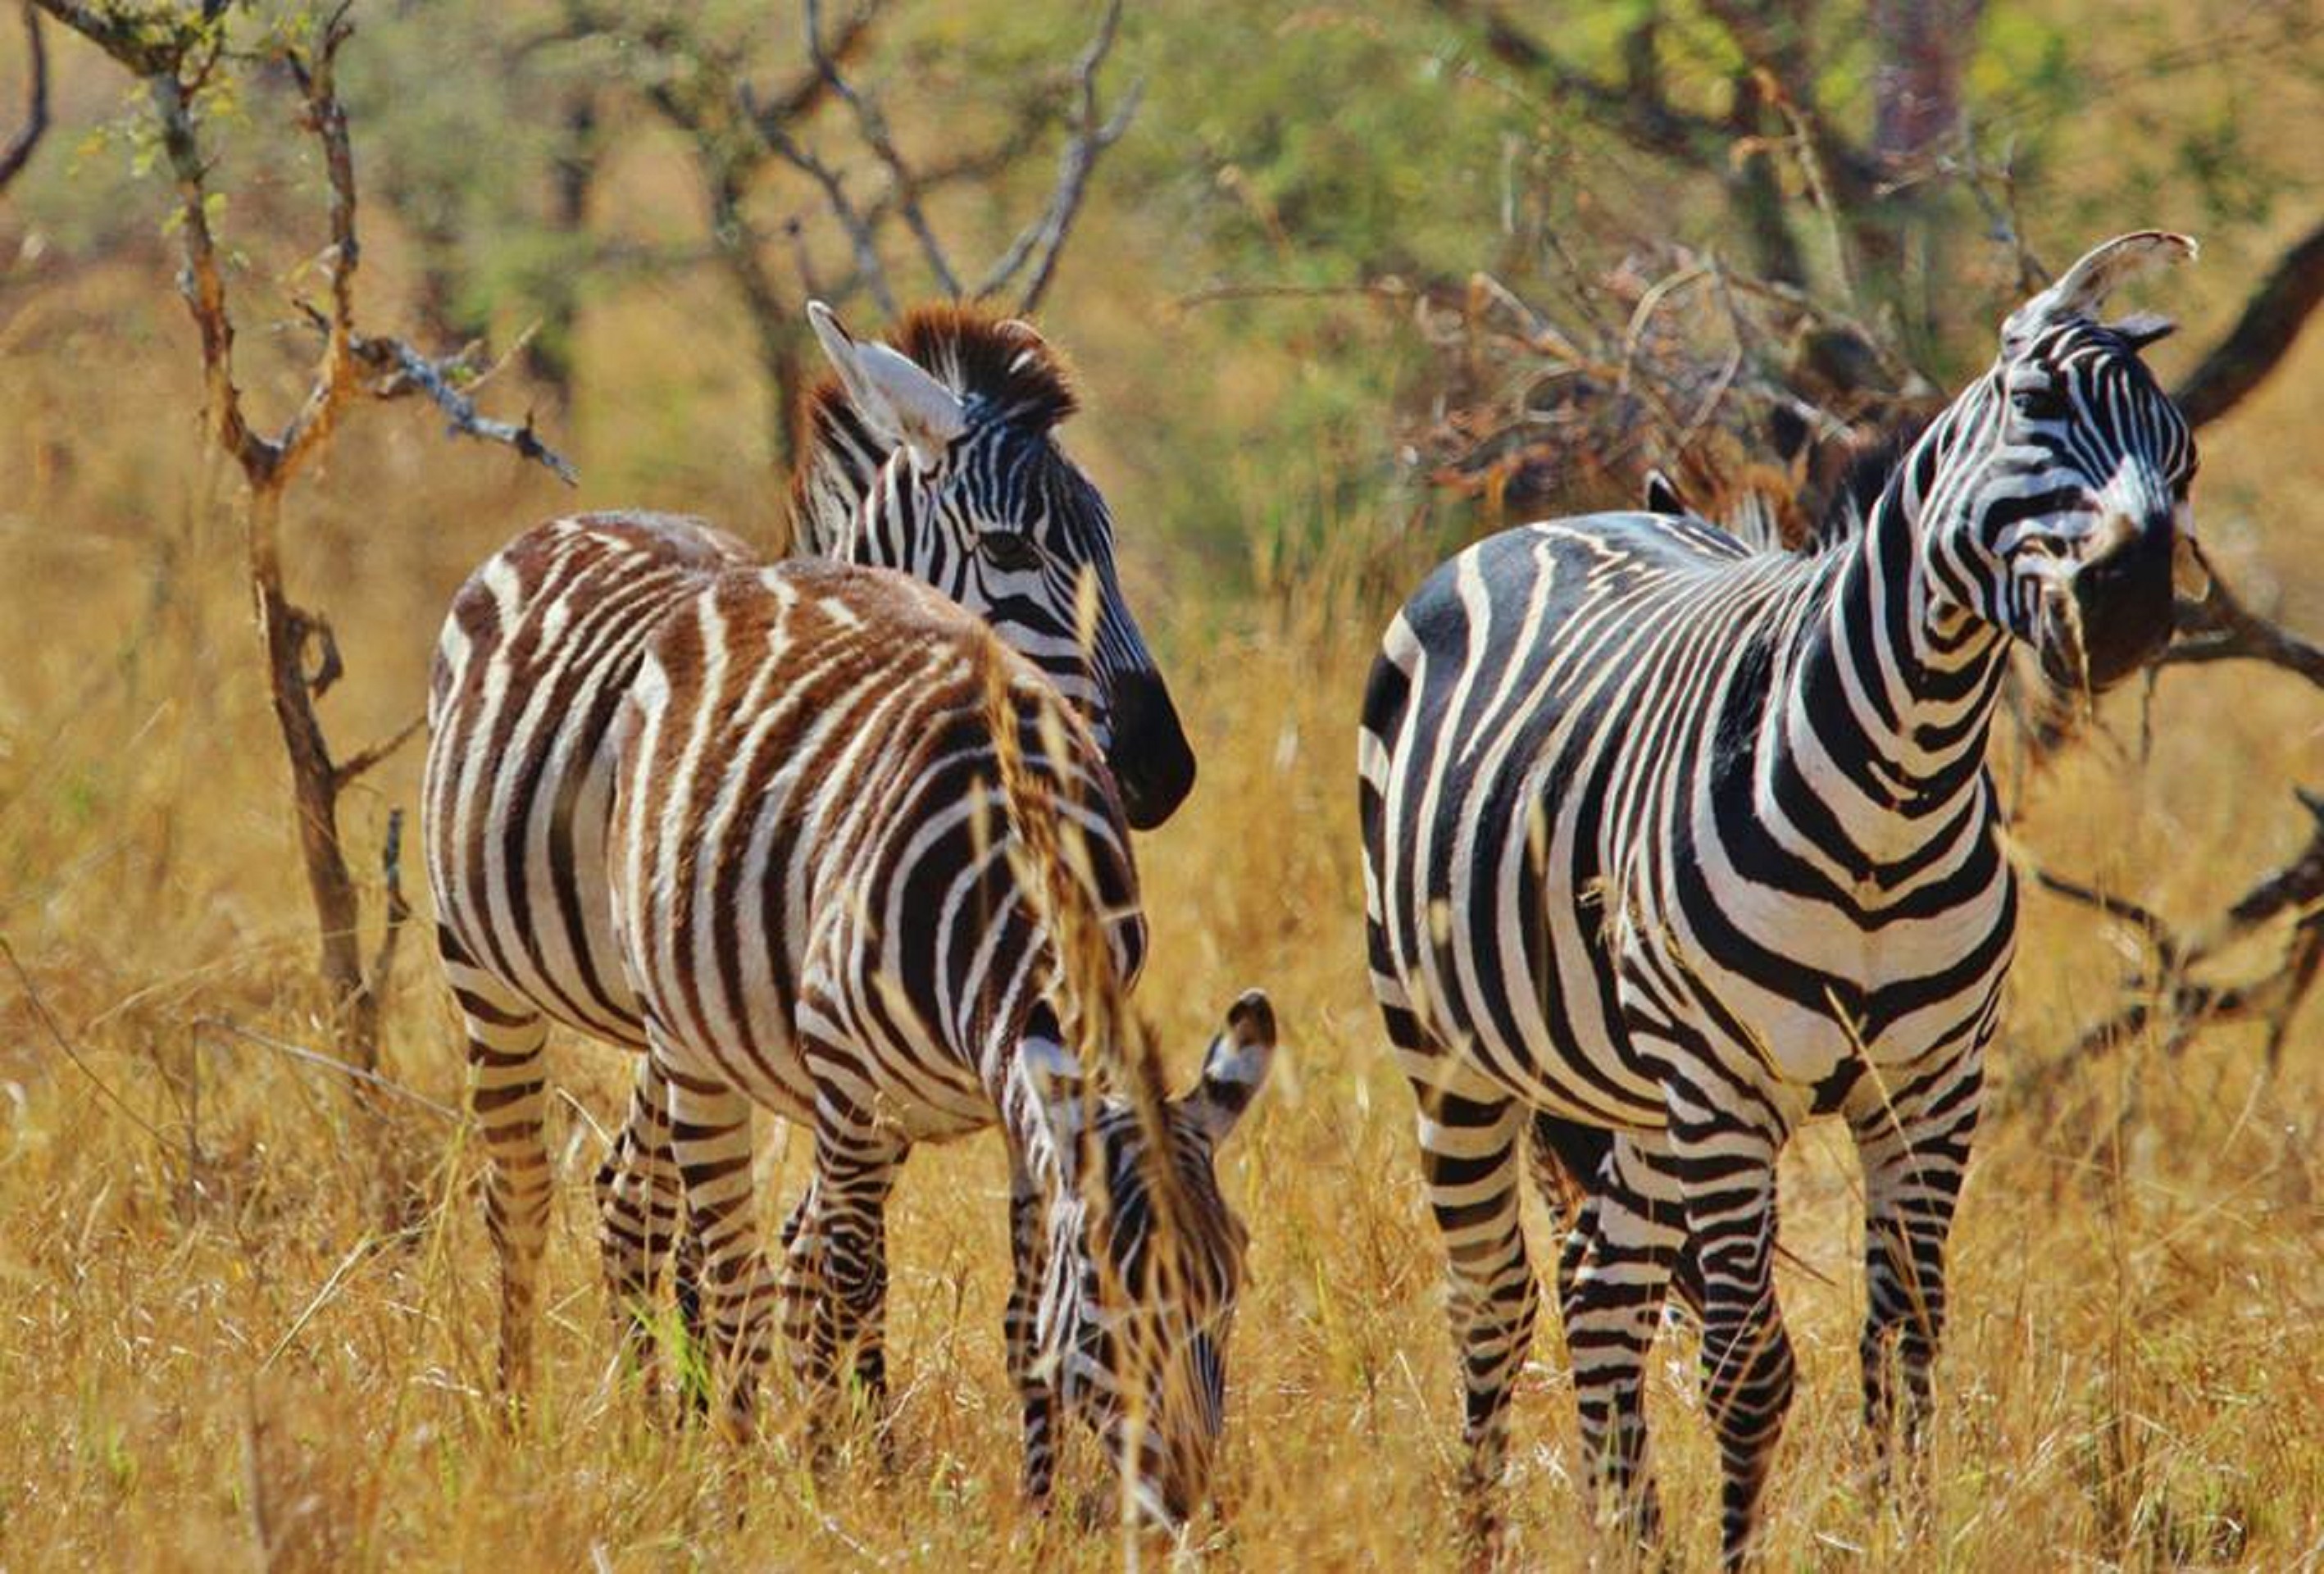
prairie, adventure, animal, wildlife, africa, mammal, fauna, savanna, zebra, grassland, tanzania, safari, serengeti, baby zebra, nature serengeti, horse like mammal